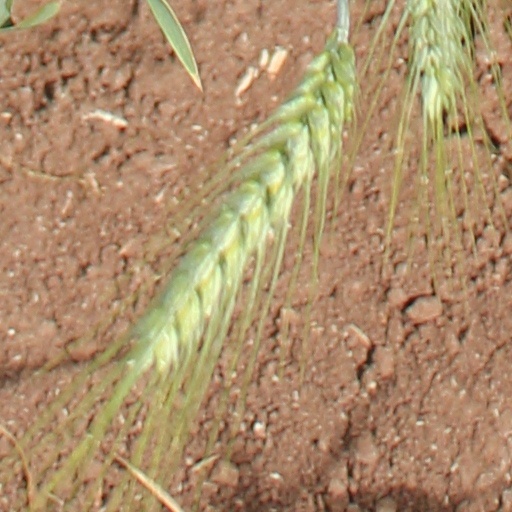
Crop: wheat